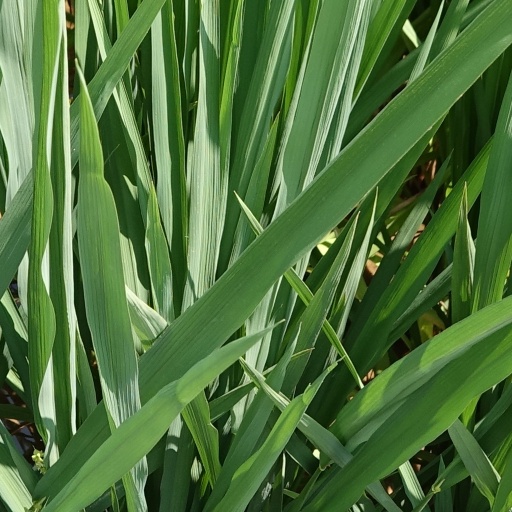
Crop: rice